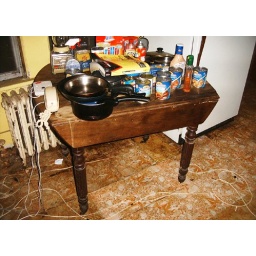
table in kitchen